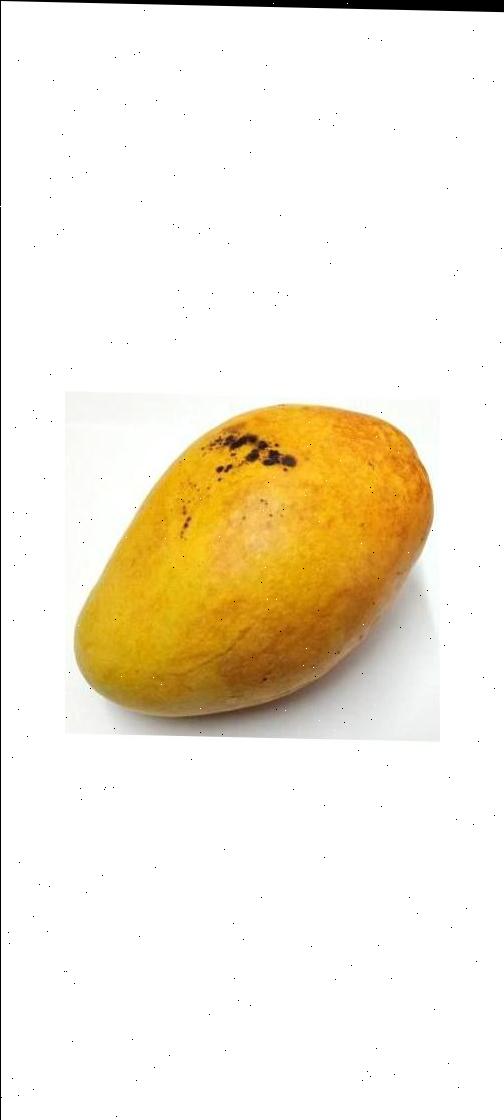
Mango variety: Bari-11